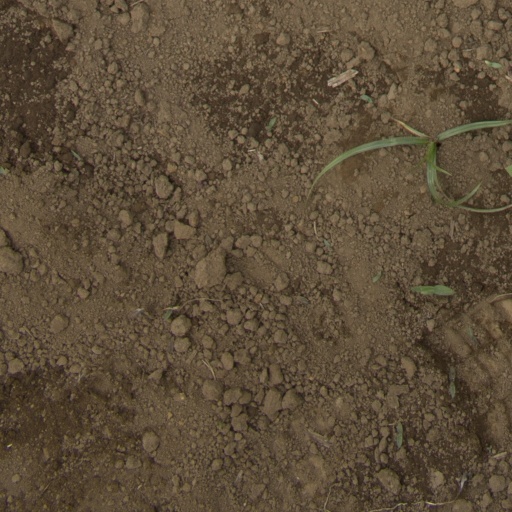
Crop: Jerusalem artichoke